Henryk Weyssenhoff

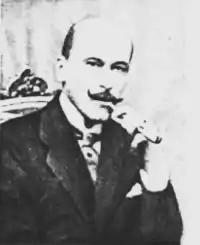
Henryk Weyssenhoff (date unknown)

Henryk Bonawentura Kazimierz Weyssenhoff (26 July 1859, Pakriaunys, Kovno Governorate - 23 July 1922, Warsaw) was a Polish landscape painter, illustrator and sculptor of Baltic-German ancestry.